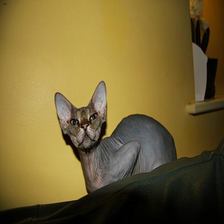
Species: cat
Breed: Sphynx